Crossbones (character)

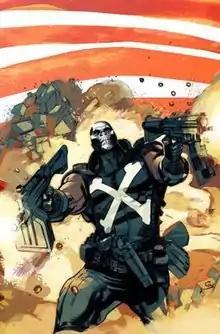
Crossbones as seen in "Captain America and Crossbones" #1.Art by Greg Tocchini.

Crossbones (Brock Rumlow) is a supervillain appearing in American comic books published by Marvel Comics. Created by Mark Gruenwald and Kieron Dwyer, the character first made a cameo appearance in "Captain America" #359 (October 1989), before he was fully introduced later that month in issue #360 and his name was revealed in issue #362 (November 1989).